Gareth Pugh

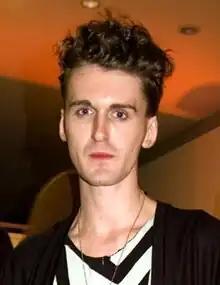
Pugh in 2007

Gareth Pugh (born 31 August 1981) is an English fashion designer based in London. He is known for his unconventional use of volume and form when designing outfits, and his work is described as performance art. He achieved prominence in the Kashpoint's Autumn 2005 Alternative Fashion Week group show, and he made his solo premiere in London's Fall 2006 fashion week. Due to his focus on experimental fashion, Pugh has had limited success selling wearable clothes. Instead, his projects are funded through patronage by Rick Owens and Michèle Lamy. His designs have been sported by notable performers, including Kylie Minogue, Beyoncé, and Lady Gaga.